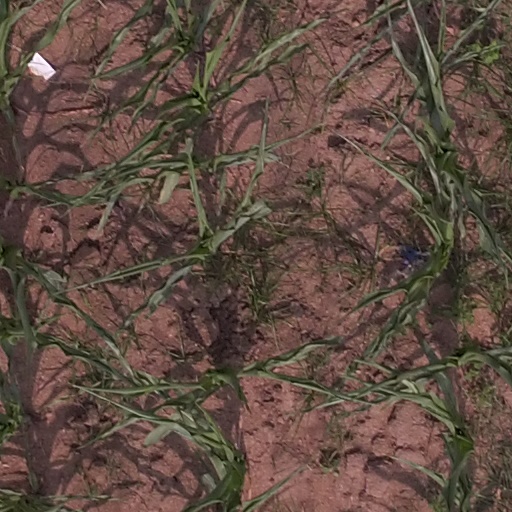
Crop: maize; corn